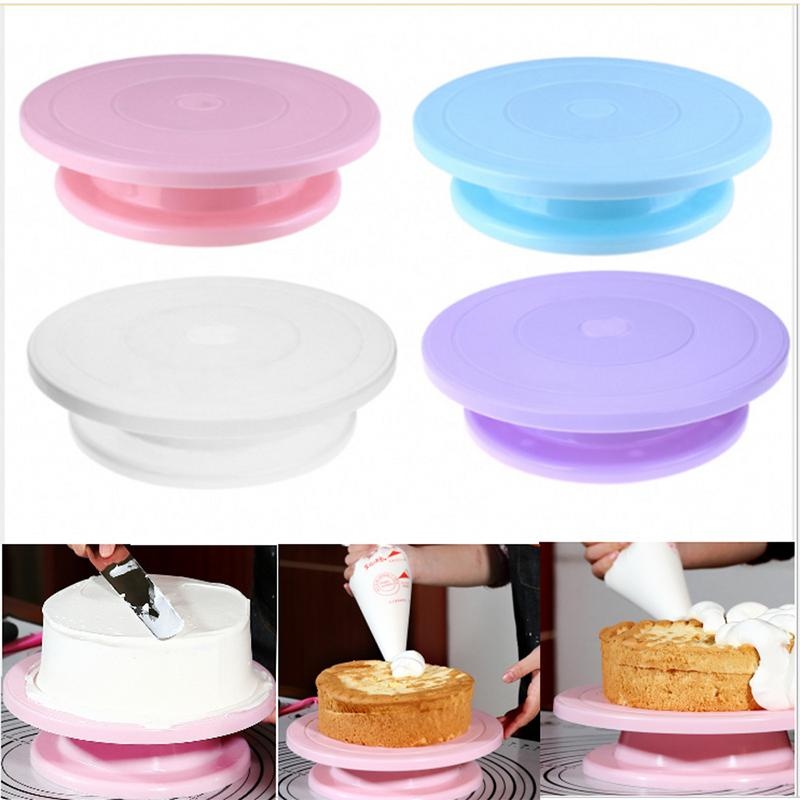
Rotierender Kuchendekorationstisch
EIGENSCHAFTEN: WESENTLICHES KUCHEN-DEKORIERWERKZEUG: Kuchen-Plattenspieler mit 28 cm Durchmesser, mit dem Sie exquisite Ränder entlang der Basis erstellen oder einen professionellen Kuchen entwerfen können. GLEICHMÄSSIG DREHEN: Versteckte Kugellager sorgen für eine reibungslose Drehung des Drehtellers im oder gegen den Uhrzeigersinn, ideal für Linkshänder und Rechtshänder. PREMIUM MATERIAL: Hergestellt aus lebensmittelechtem Kunststoff, sicher für Ihre Gesundheit. Keine Sorge, dass Ihrem Essen Elemente hinzugefügt werden. Rutschfeste Oberfläche: Design mit mattierter Mesa, die verhindert, dass sich Ihr Kuchen bewegt. Einfach mit einem Handtuch und Wasser zu waschen. ANZEIGESTAND: leicht zu tragen oder zu bewegen. Kann als Ausstellungsstand verwendet werden, Farbe kann zu jedem Dekor auf Ihrer Party passen. SPEZIFIKATIONEN: Material: PP Farbe: Lila, Blau, Rosa, Weiß Durchmesser: 28CM Gewicht: 270G Paket: 1* Rotierender Kuchendekorationstisch
Brand: proputz
Category: Home & Garden > Kitchen & Dining > Kitchen Tools & Utensils > Cake Decorating Supplies > Turntables